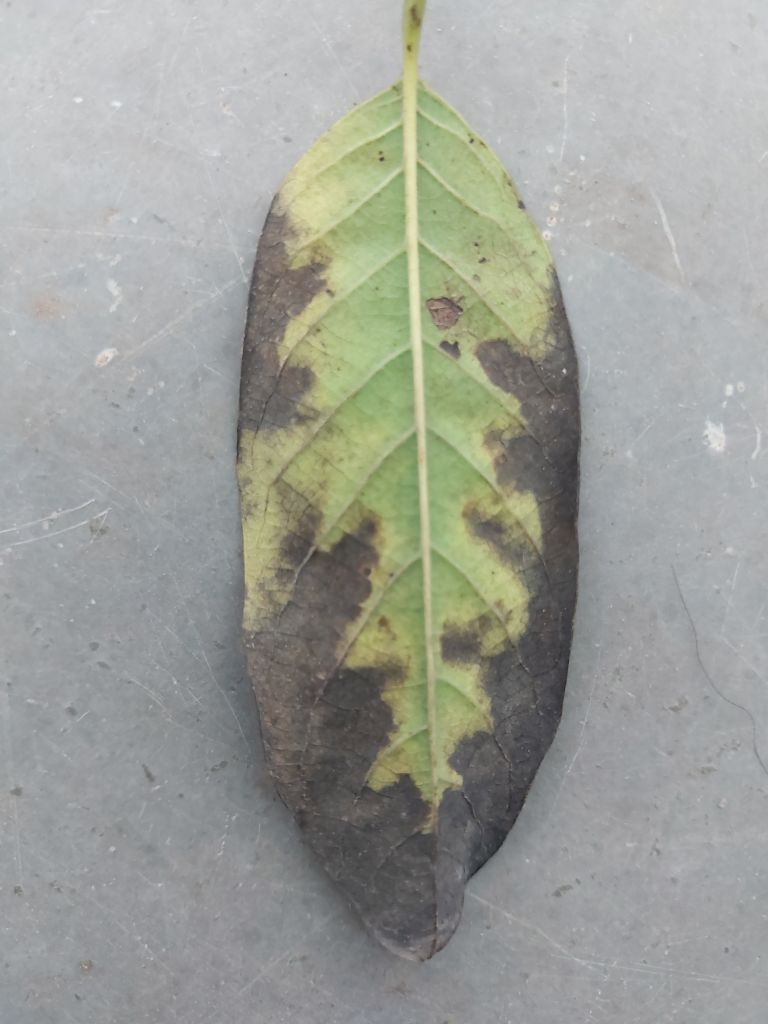
Disease label: Leaf spot on Leaves